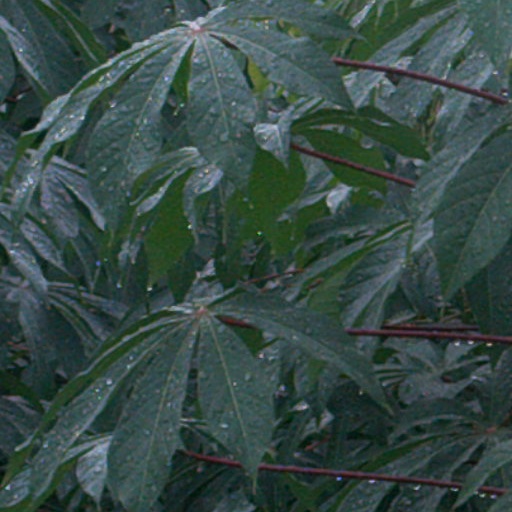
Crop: cassava